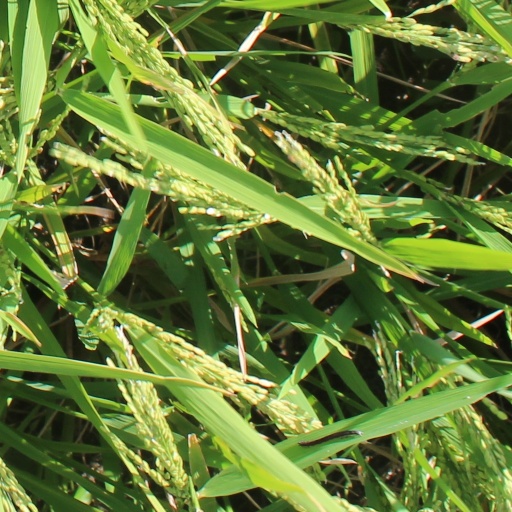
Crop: rice